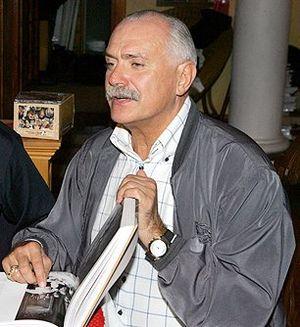
Nikita Mikhalkov, un réalisateur et acteur soviétique / russe. Русский: Никита Михалков, советский / российский кинорежиссёр и актёр. Suomi: Nikita Mihalkov, neuvostoliiton / venäläinen elokuvaohjaaja ja näyttelijä.
Les Chinois de Sibérie sont un groupe ethnique de la Fédération de Russie vivant sur le territoire de la Sibérie et en Extrême-Orient russe, deux régions appelées traditionnellement Sibérie.
Nikita Sergueïevitch Mikhalkov, né le 21 octobre 1945 à Moscou est un réalisateur, acteur et producteur de films russe, fondateur, en 2002, du prix de l'Aigle d'or, décerné chaque année par le cinéma russe.